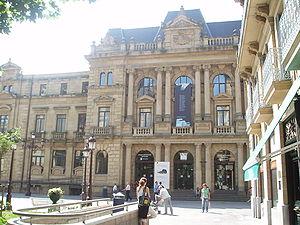
Koldo Mitxelena Elissalt ou Luis Michelena ou Koldobika Mitxelena, né le 20 août 1915 à Errenteria et mort le 11 octobre 1987 à Saint-Sébastien, est un linguiste, écrivain, professeur de philosophie et académicien basque espagnol de langue basque et espagnole.